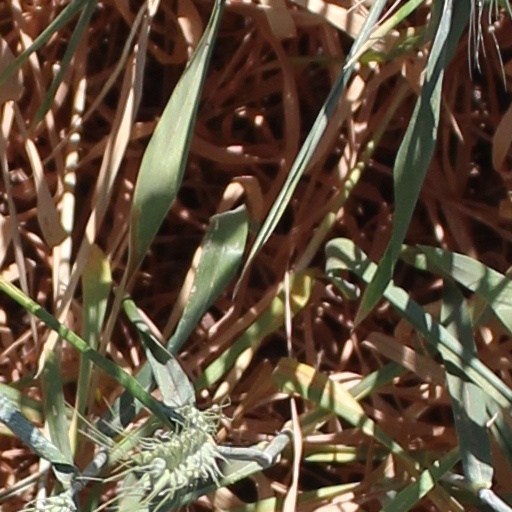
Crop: wheat